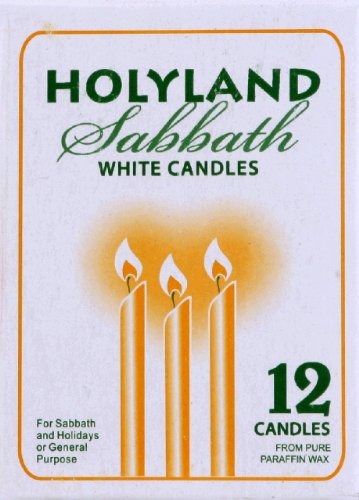
Item Name: Kedem Sabbath Candle, 12-count (Pack of 24)
Bullet Point 1: Item Package Length: 6.0"
Bullet Point 2: Item Package Width: 5.0"
Bullet Point 3: Item Package Height: 4.0"
Bullet Point 4: Item Package Weight: 13.0 lb
Value: 288.0
Unit: Count

Price: 1.89